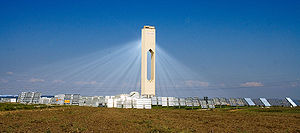
2013 / Billeder
2013 begyndte året på en tirsdag.